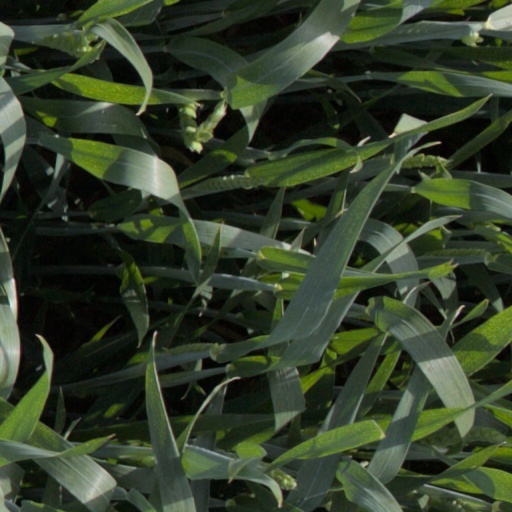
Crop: wheat